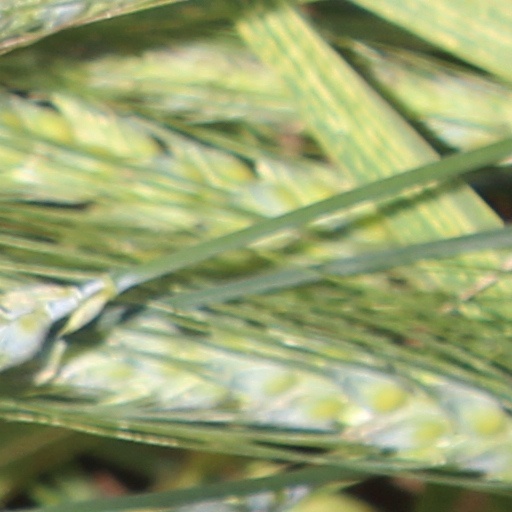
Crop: wheat